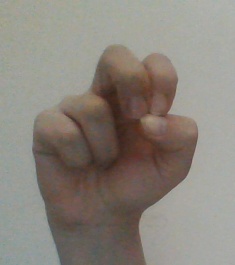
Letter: gaaf